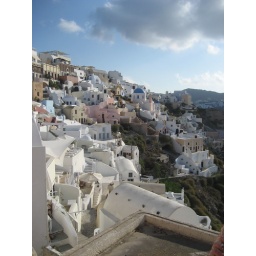
My Summer House is straight ahead near the pink house in the third row on the right!!Mykonos, Greece